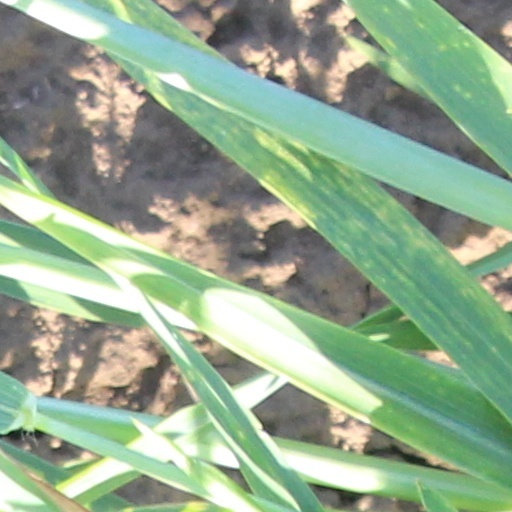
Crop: wheat